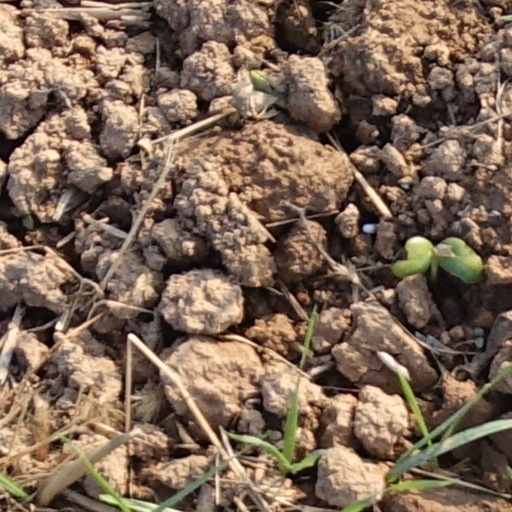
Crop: wheat